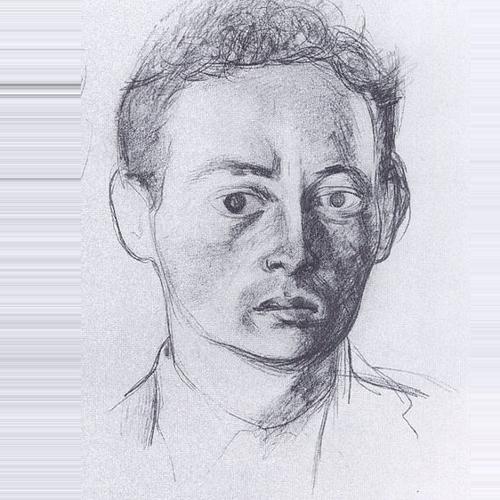
Age: 25